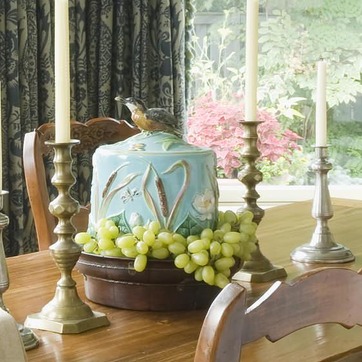
Material: ceramic